Battle of Camaret

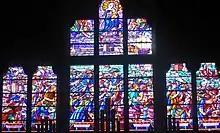
Stained glass window in the église Saint-Rémi

In the north transept of the parish church of Saint-Rémi, partly obscured by the organ pipes, there is a large stained-glass window showing the battle, designed by Jim Sévellec.